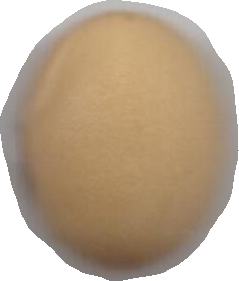
Variety: Anjasmoro